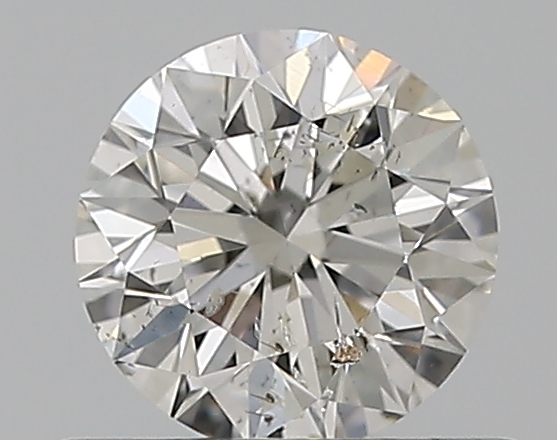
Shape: round
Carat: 0.5
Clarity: SI2
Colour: G
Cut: EX
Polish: EX
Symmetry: VG
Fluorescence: N
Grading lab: GIA
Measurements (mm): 5.02 x 5.06 x 3.18